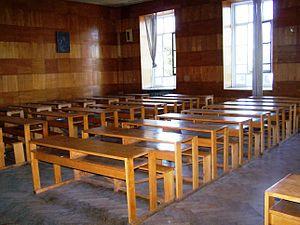
Un bureau est, au sens contemporain du terme, une table, souvent agrémenté de tiroirs, et qui permet à celui qui l'occupe d'effectuer un travail d'écriture ou de lecture.